General Post Office, Sydney

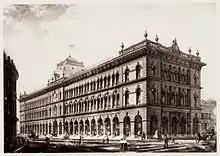
Artist's impression of the time for the future extension of the GPO and creation of a public square, .

Prior to the construction of the current GPO building, Sydney's first post office was built along Bent Street in 1819. The current site of the GPO did not become associated with the postal service until 1830, when the Bent Street post office was moved to its site on George Street. It was also at this time that a former police office (designed by Francis Greenway), situated on the current George Street facing site of the GPO was also converted to be part of the postal service in the 1830s. It was documented that this land had been purchased many years earlier by the then-Governor, Lachlan Macquarie for "a hogshead of brandy and either £30 or £50."